Esther Martinez

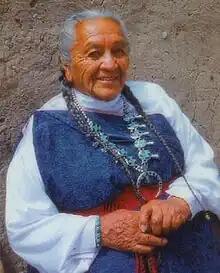

Esther Martinez also known as Estefanita Martinez (1912 – September 16, 2006) was a linguist and storyteller for the Tewa people of New Mexico. Martinez was given the Tewa name P’oe Tsą́wą̈́ (meaning Blue Water) and was also known by various affectionate names, including "Ko'oe Esther" and "Aunt Esther."